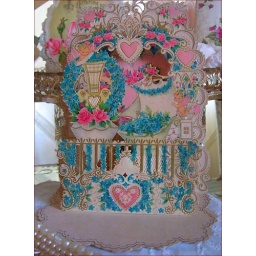
Adorned in Pink roses and blue forget me nots, this dear card is one of my favs~